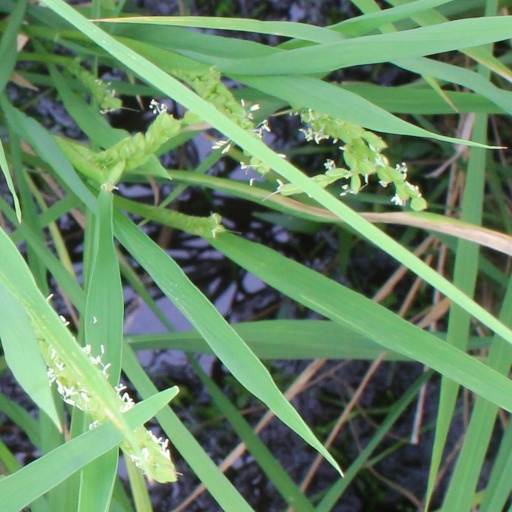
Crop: rice